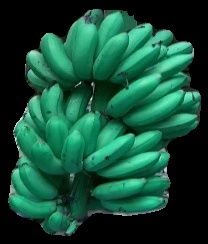
Variety: rasbale
Grade: grade1